Ten Nights in a Bar Room (1910 film)

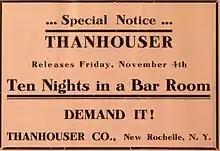
An advertisement for the film

Ten Nights in a Bar Room is a 1910 American silent short drama produced by the Thanhouser Company. Adapted from the novel "Ten Nights in a Bar-Room and What I Saw There" by Timothy Shay Arthur, the production focuses on Joe Morgan after he has become a hopeless drunkard. Often Morgan's young daughter, Mary, comes to beg her father to return home. One day, she appears during a fight between the two men and is fatally struck by a bottle thrown by the saloon-keeper. Before Mary dies she asks her father to promise to swear off alcohol and he accepts. He is reformed and becomes successful, while the saloon-keeper is killed in a fight in an irony of fate. The film was released on November 4, 1910 and met with mixed reviews. The film is presumed lost.